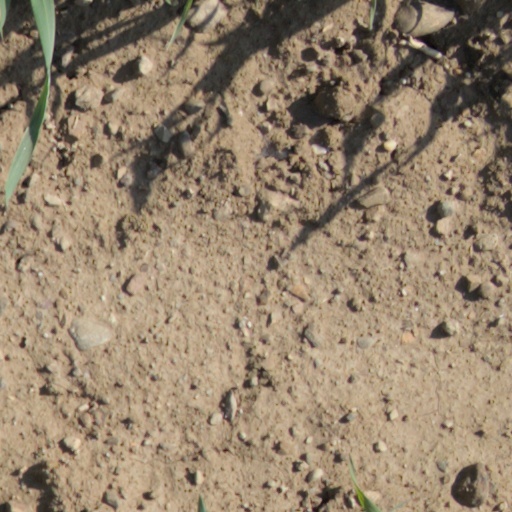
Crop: wheat